Organization of the Kriegsmarine

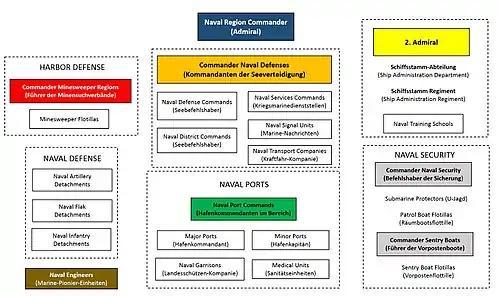
"Kriegsmarine" naval shore organization

The ultimate command authority for the Kriegsmarine was the "Oberkommando der Marine" (OKM), which was headed by the Commander-in-Chief of the Germany Navy ("Oberbefehlshaber der Kriegsmarine"). OKM in turn answered to the "Oberkommando der Wehrmacht" (high command of the armed forces"); naval affairs were often run independently from the wishes of the Army, under the authority of the "Oberkommando des Heeres". The Navy and the Luftwaffe (air force) further had little coordination, leading to serious delays in the development of naval aviation.